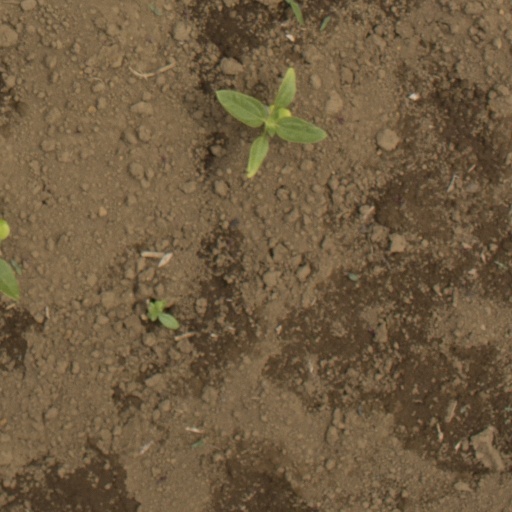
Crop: Jerusalem artichoke